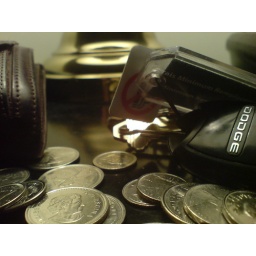
Money. Let's face it - you're dead in the water without it.